Lucien Grant Berry

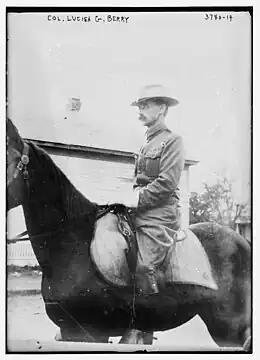
Lucien Grant Berry as a colonel in 1915

Lucien Grant Berry (November 29, 1863 – December 31, 1937) was a brigadier general in the United States Army who served in three wars.